Russian Ground Forces

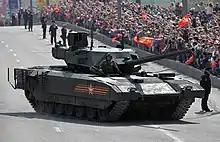
A T-14 Armata tank

In 2006, the Ground Forces included an estimated total of 360,000 persons, including approximately 190,000 conscripts. The IISS counted both the Ground Forces and the Russian Airborne Forces together, which produced a figure of 395,000. This can be compared to an estimated 670,000, with 210,000 conscripts, in 1995–96. These numbers should be treated with caution, however, due to the difficulty for those outside Russia to make accurate assessments, and confusion even within the General Staff on the numbers of conscripts within the force.